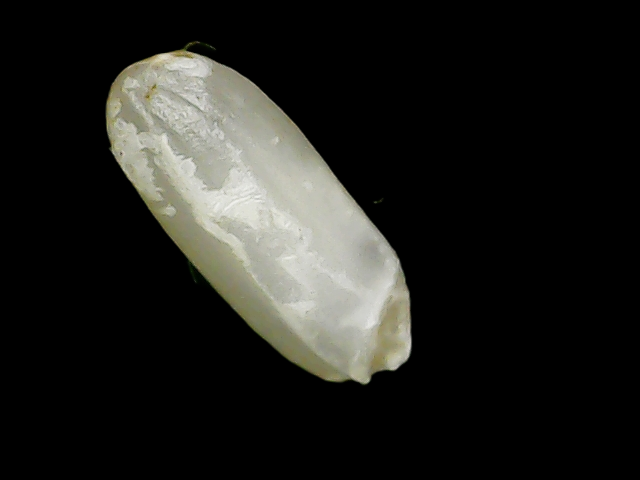
Rice variety: Binadhan24